Matthew Auchinleck

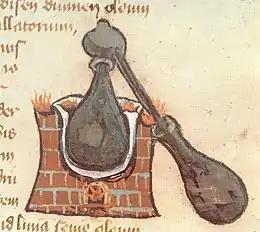
Matthew Auchinleck made silver fittings for an alembic or "stellatour" used by alchemists at Stirling Castle

Auchinleck, and his father "Matho Auchinlek" the elder, were put in charge of the mint by James IV and sent in their accounts in April 1507. John Auchlek, a relation, was also a goldsmith working for the court. Their business was in Stirling, and they set up a shop and workshop in Edinburgh called a "buith" in July 1503.